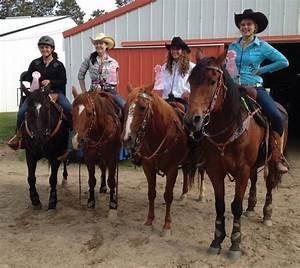
horse